Question: Please indicate a possible affordance area of the baseball bat that can be used for holding
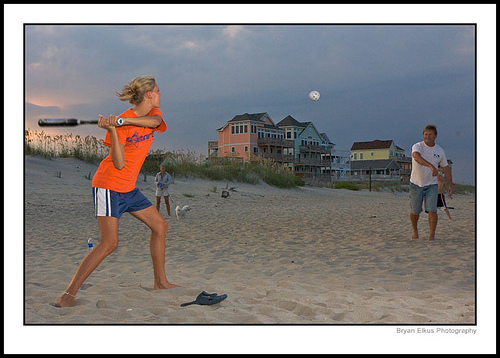
Answer: [88.277, 116.907, 123.107, 125.915]